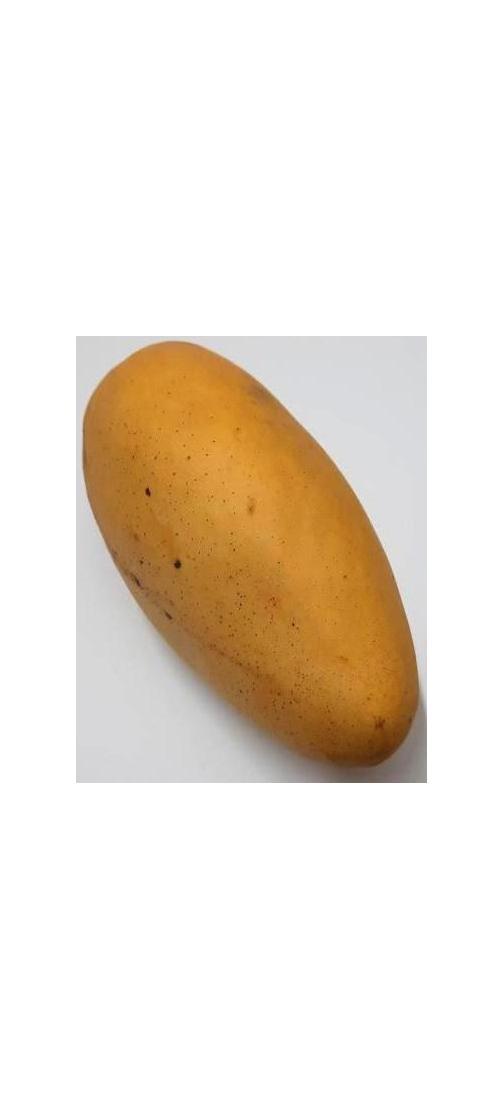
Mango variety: Katimon